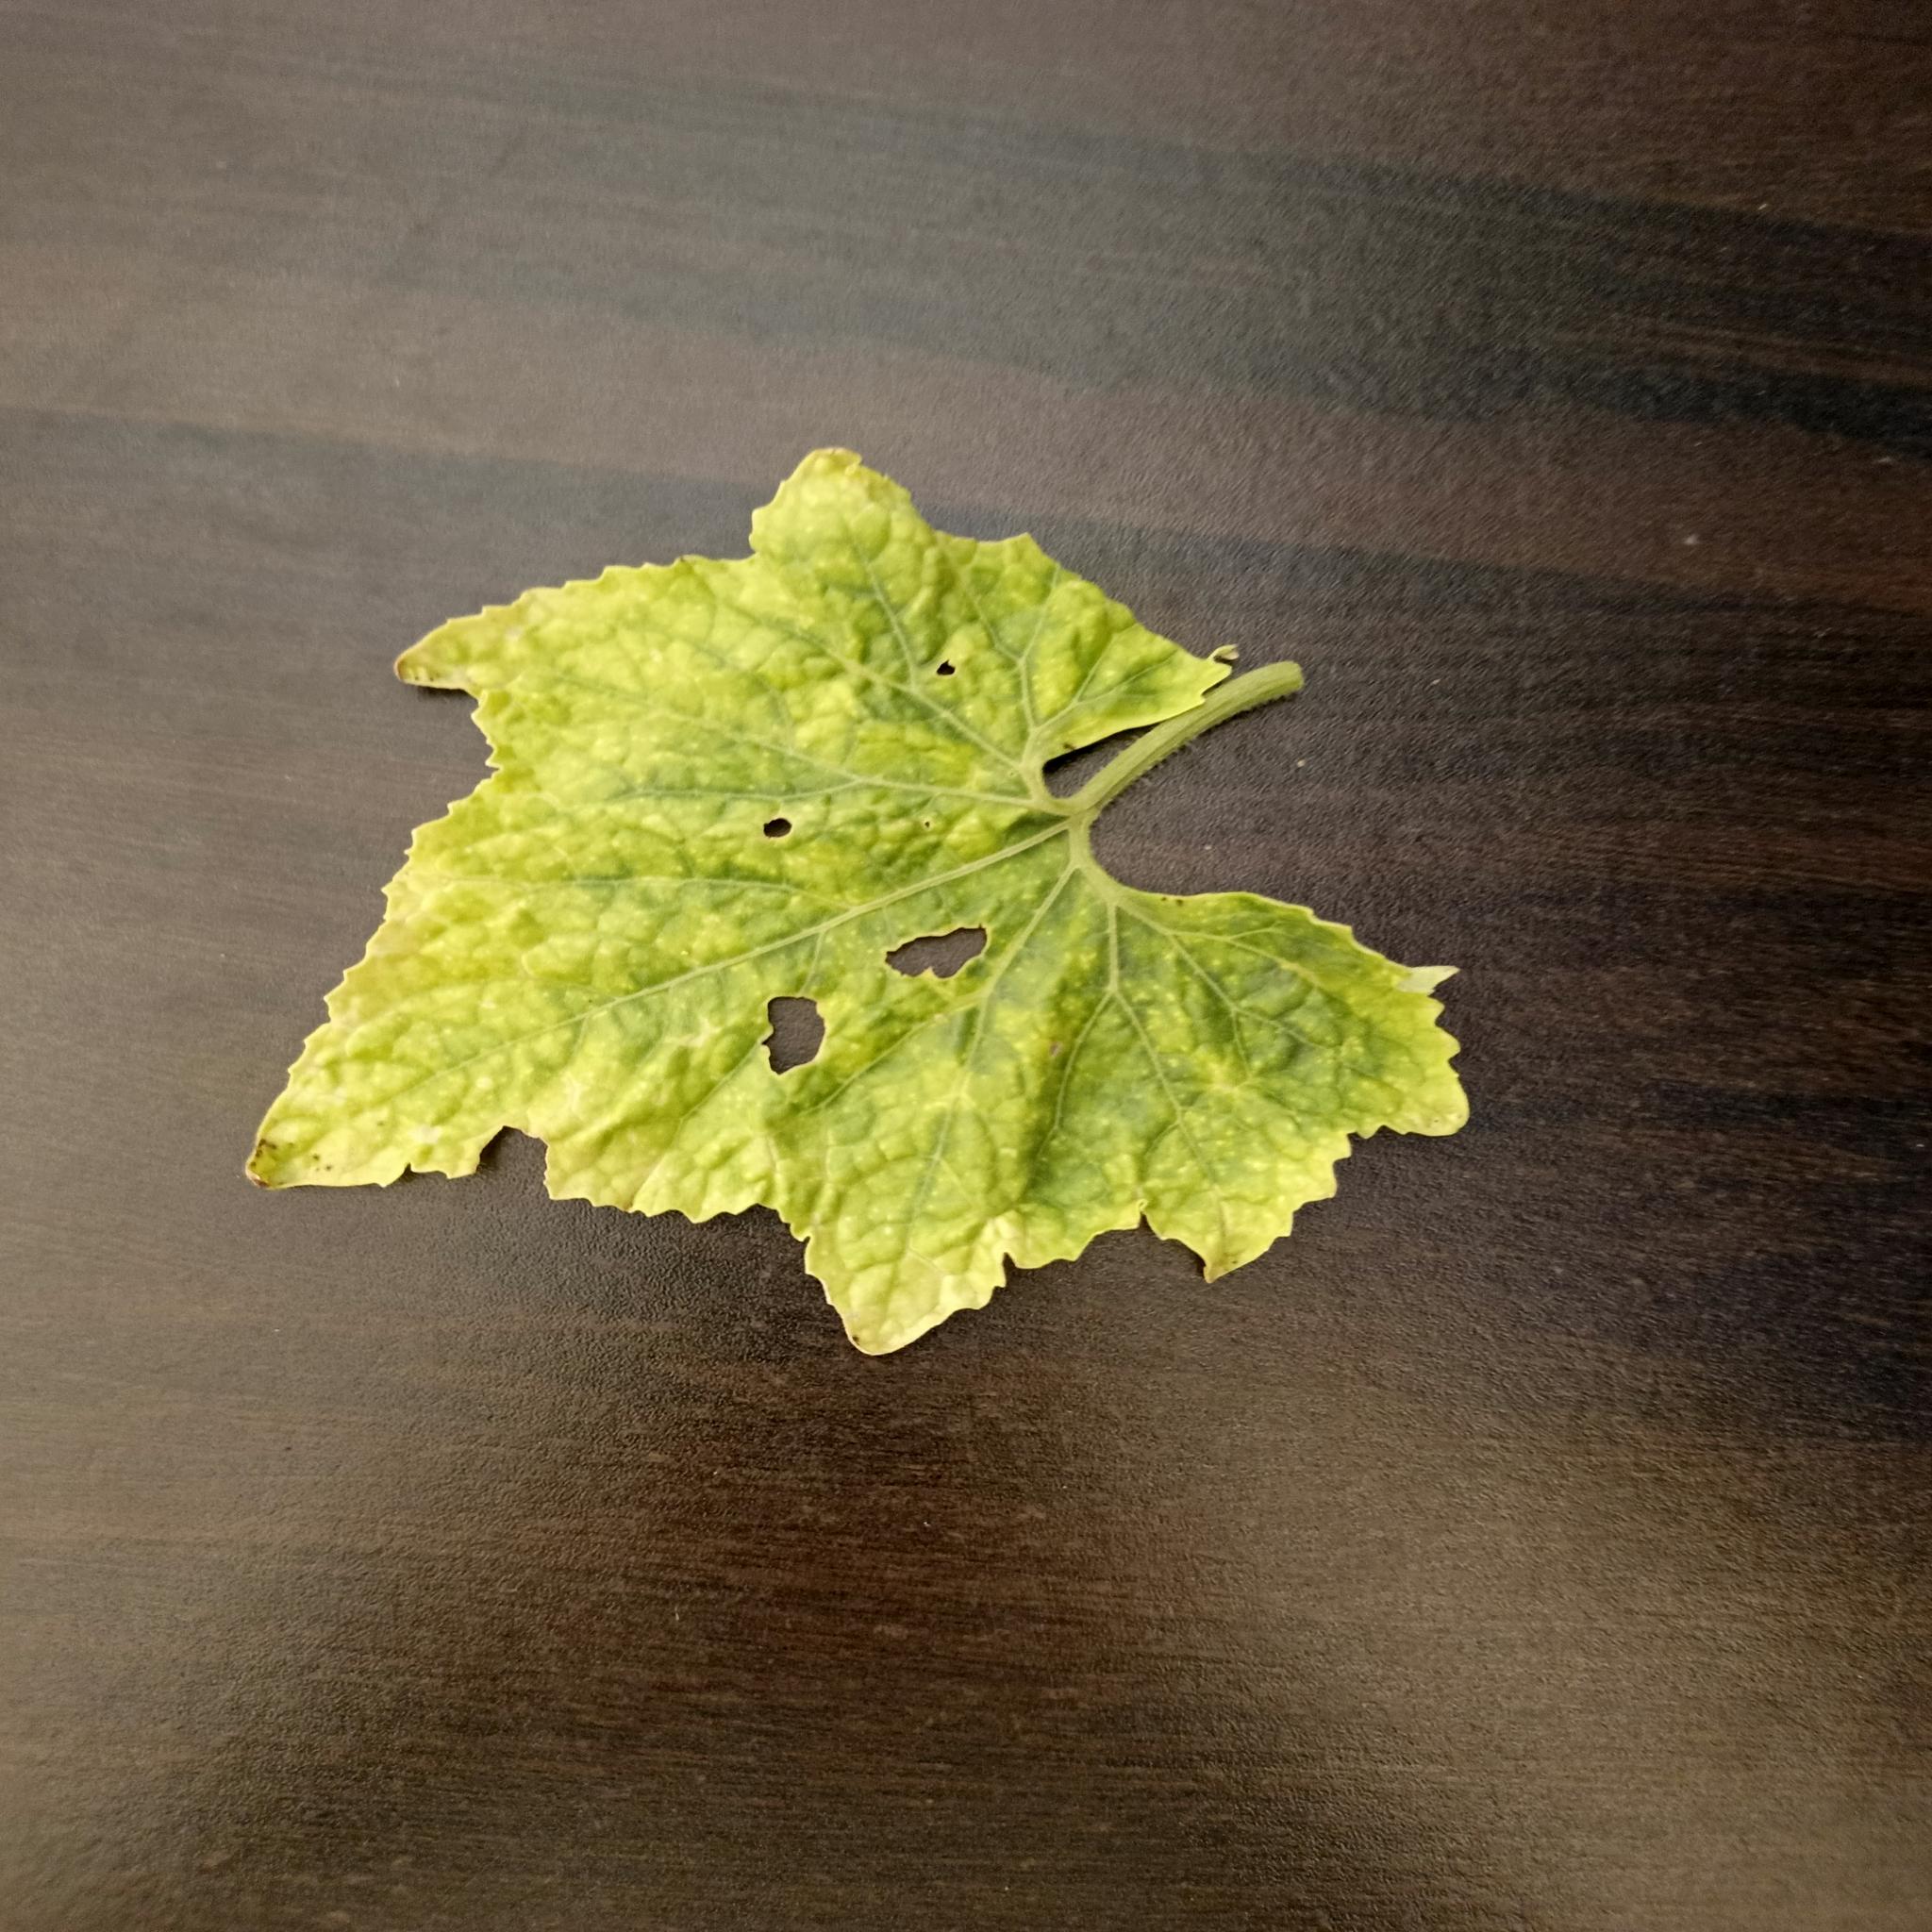
Label: Downy mildew